Ølgod

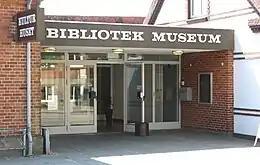
the entrance of Ølgod Museum and the Culture House

Ølgod Museum, located in the Culture House, tells the story of Danish agriculture, from poor heath farmers to democratic modern farmers.